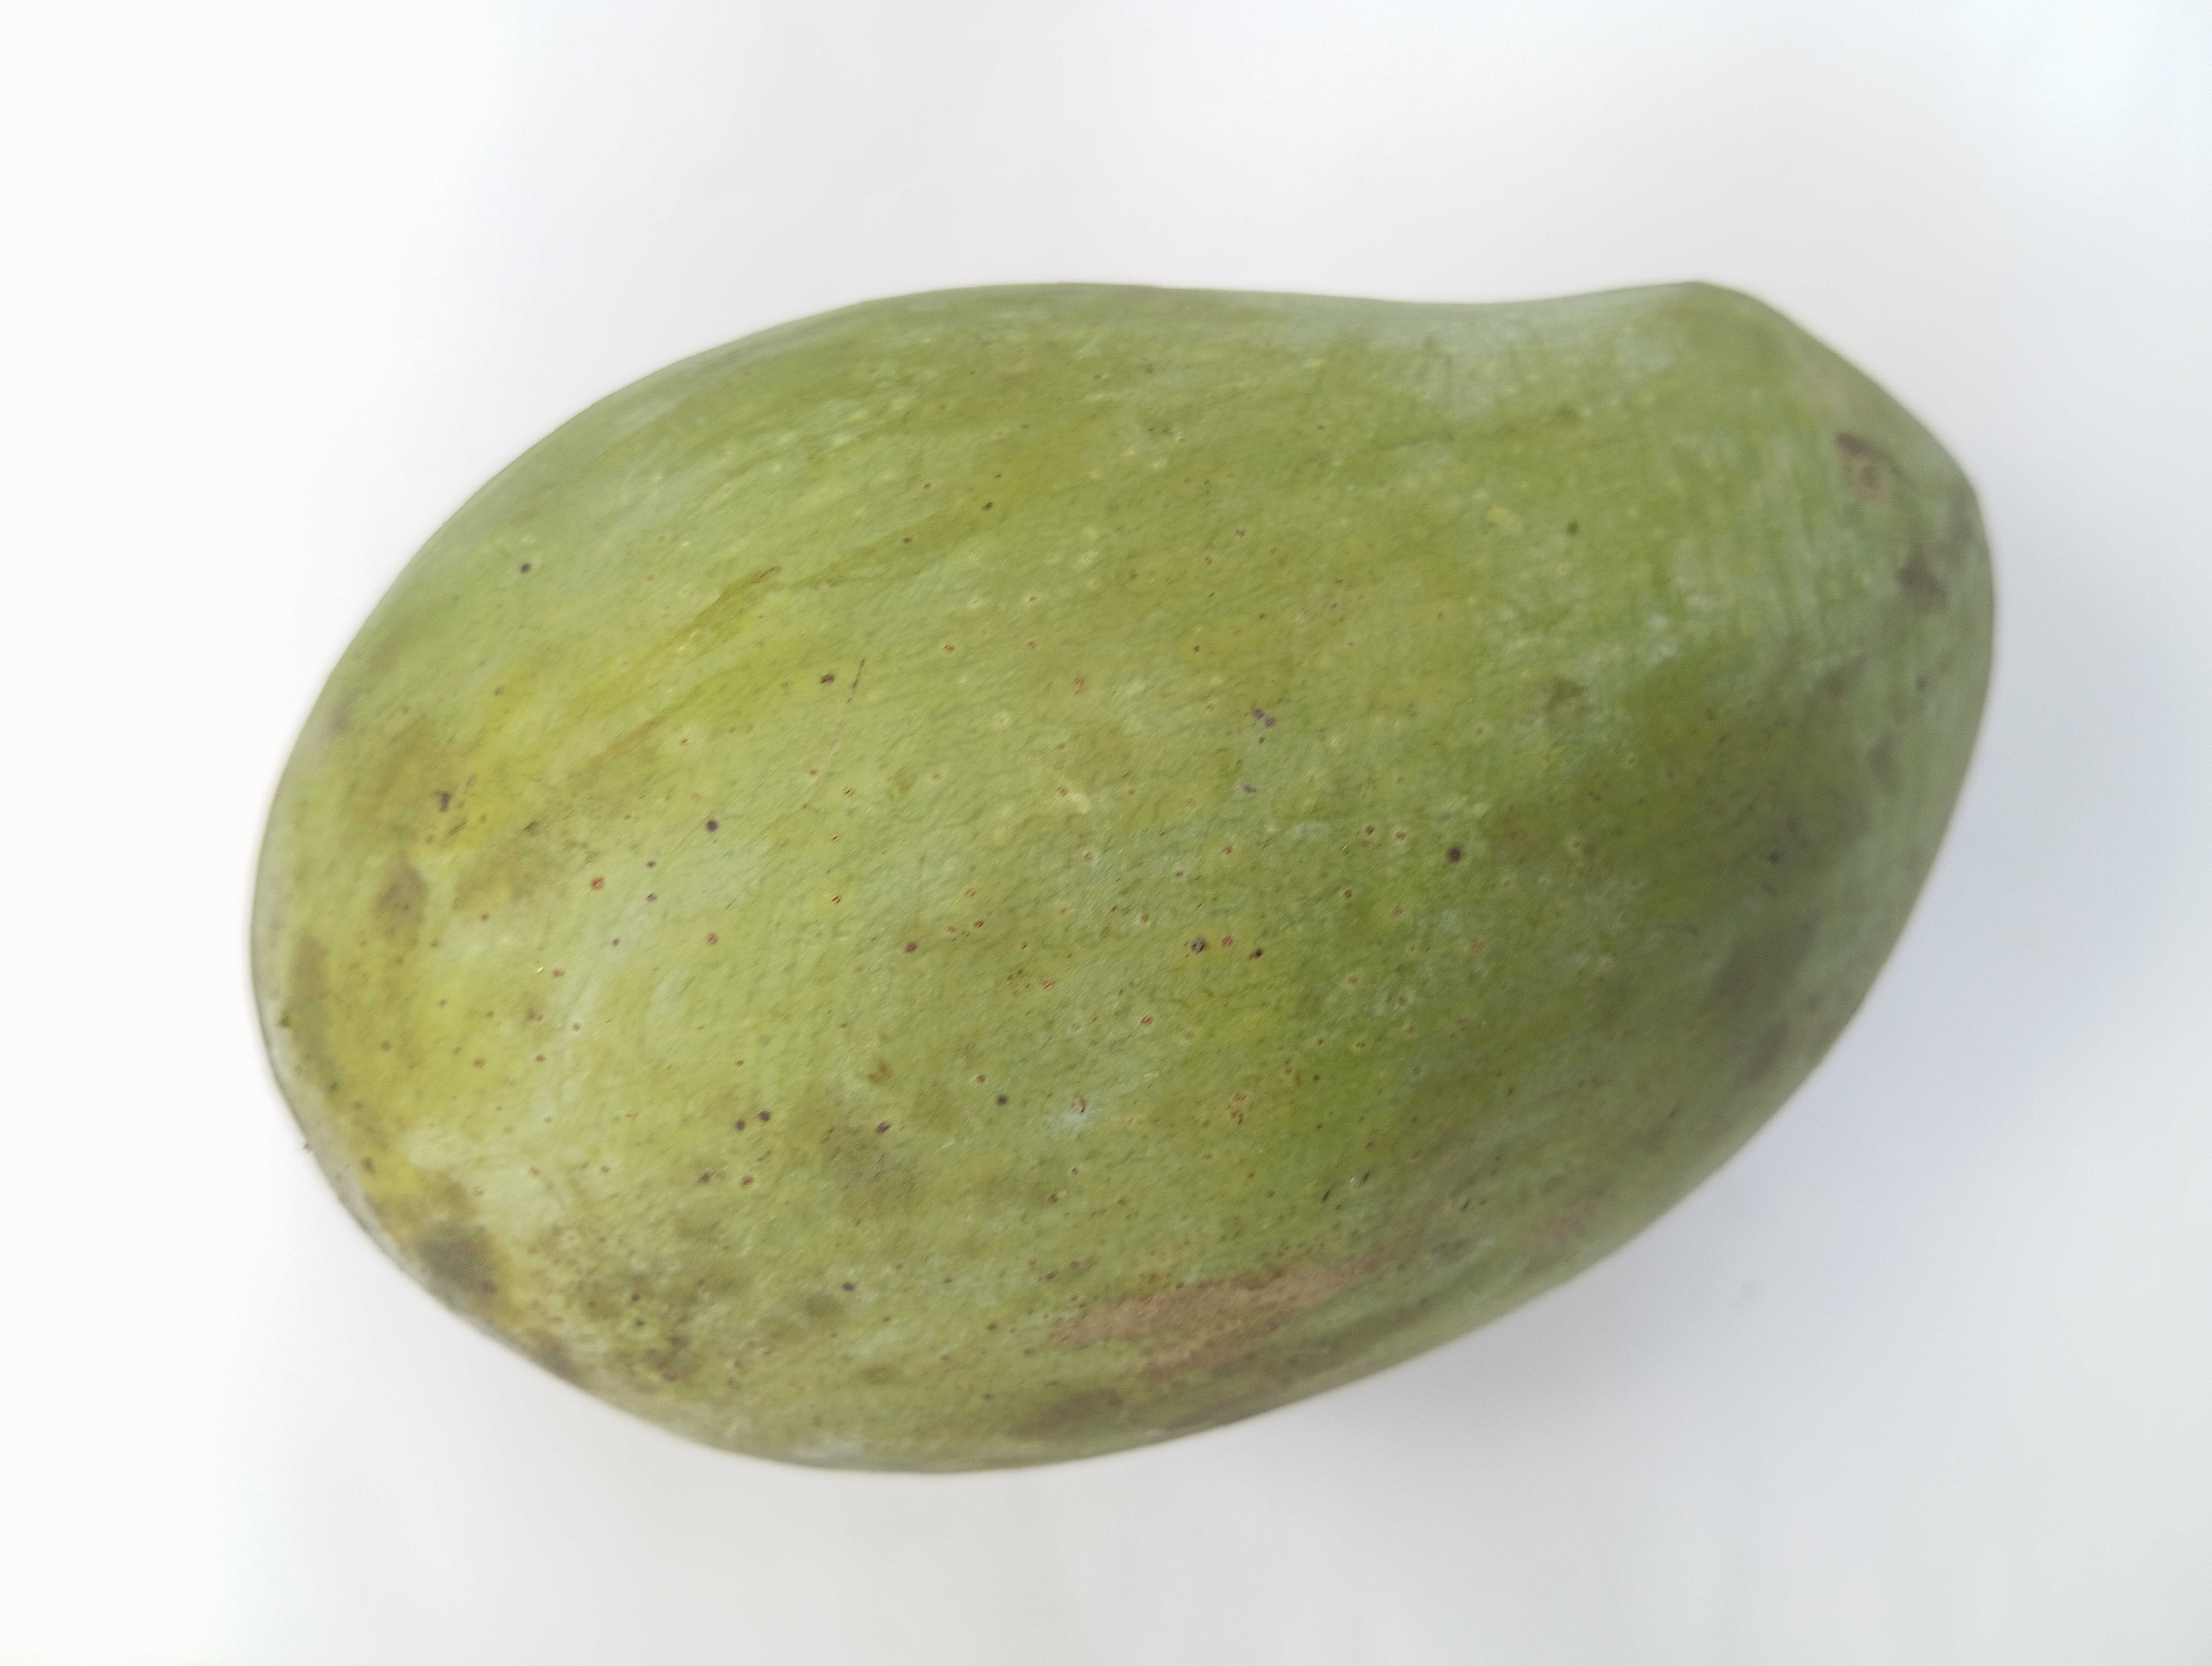
Mango variety: Fazli